History of Honduras

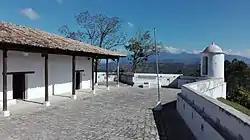

In the northeast, the province of Tegucigalpa resisted all attempts to conquer it, physically in the sixteenth century, or spiritually by missionaries in the 17th and 18th centuries. Among the groups found along the Mosquito Coast were the Miskito, who although organized in a democratic and egalitarian way, had a king, and hence were known as the Mosquito Kingdom.